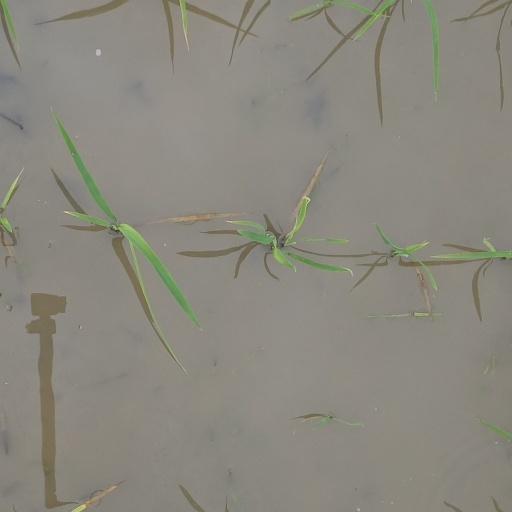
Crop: rice